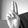
ASL letter: U